Pappataci fever

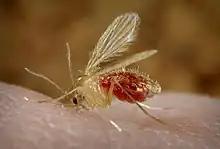
"Phlebotomus papatasi" taking a bloodmeal

Pappataci fever is prevalent in the subtropical zone of the Eastern Hemisphere between 20°N and 45°N, particularly in Southern Europe, North Africa, the Balkans, Eastern Mediterranean, Iraq, Iran, Pakistan, Afghanistan and India.